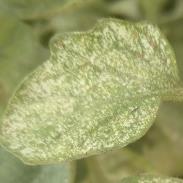
Crop: Tomato
Condition: mite-d